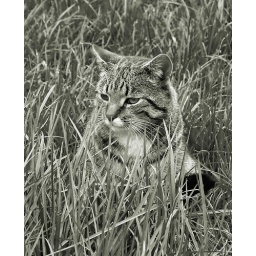
Little farm cat relaxing in the long grass